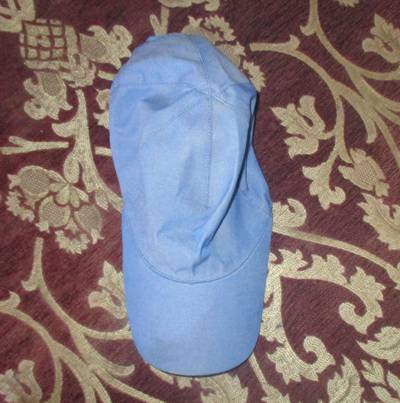
Waste category: clothes